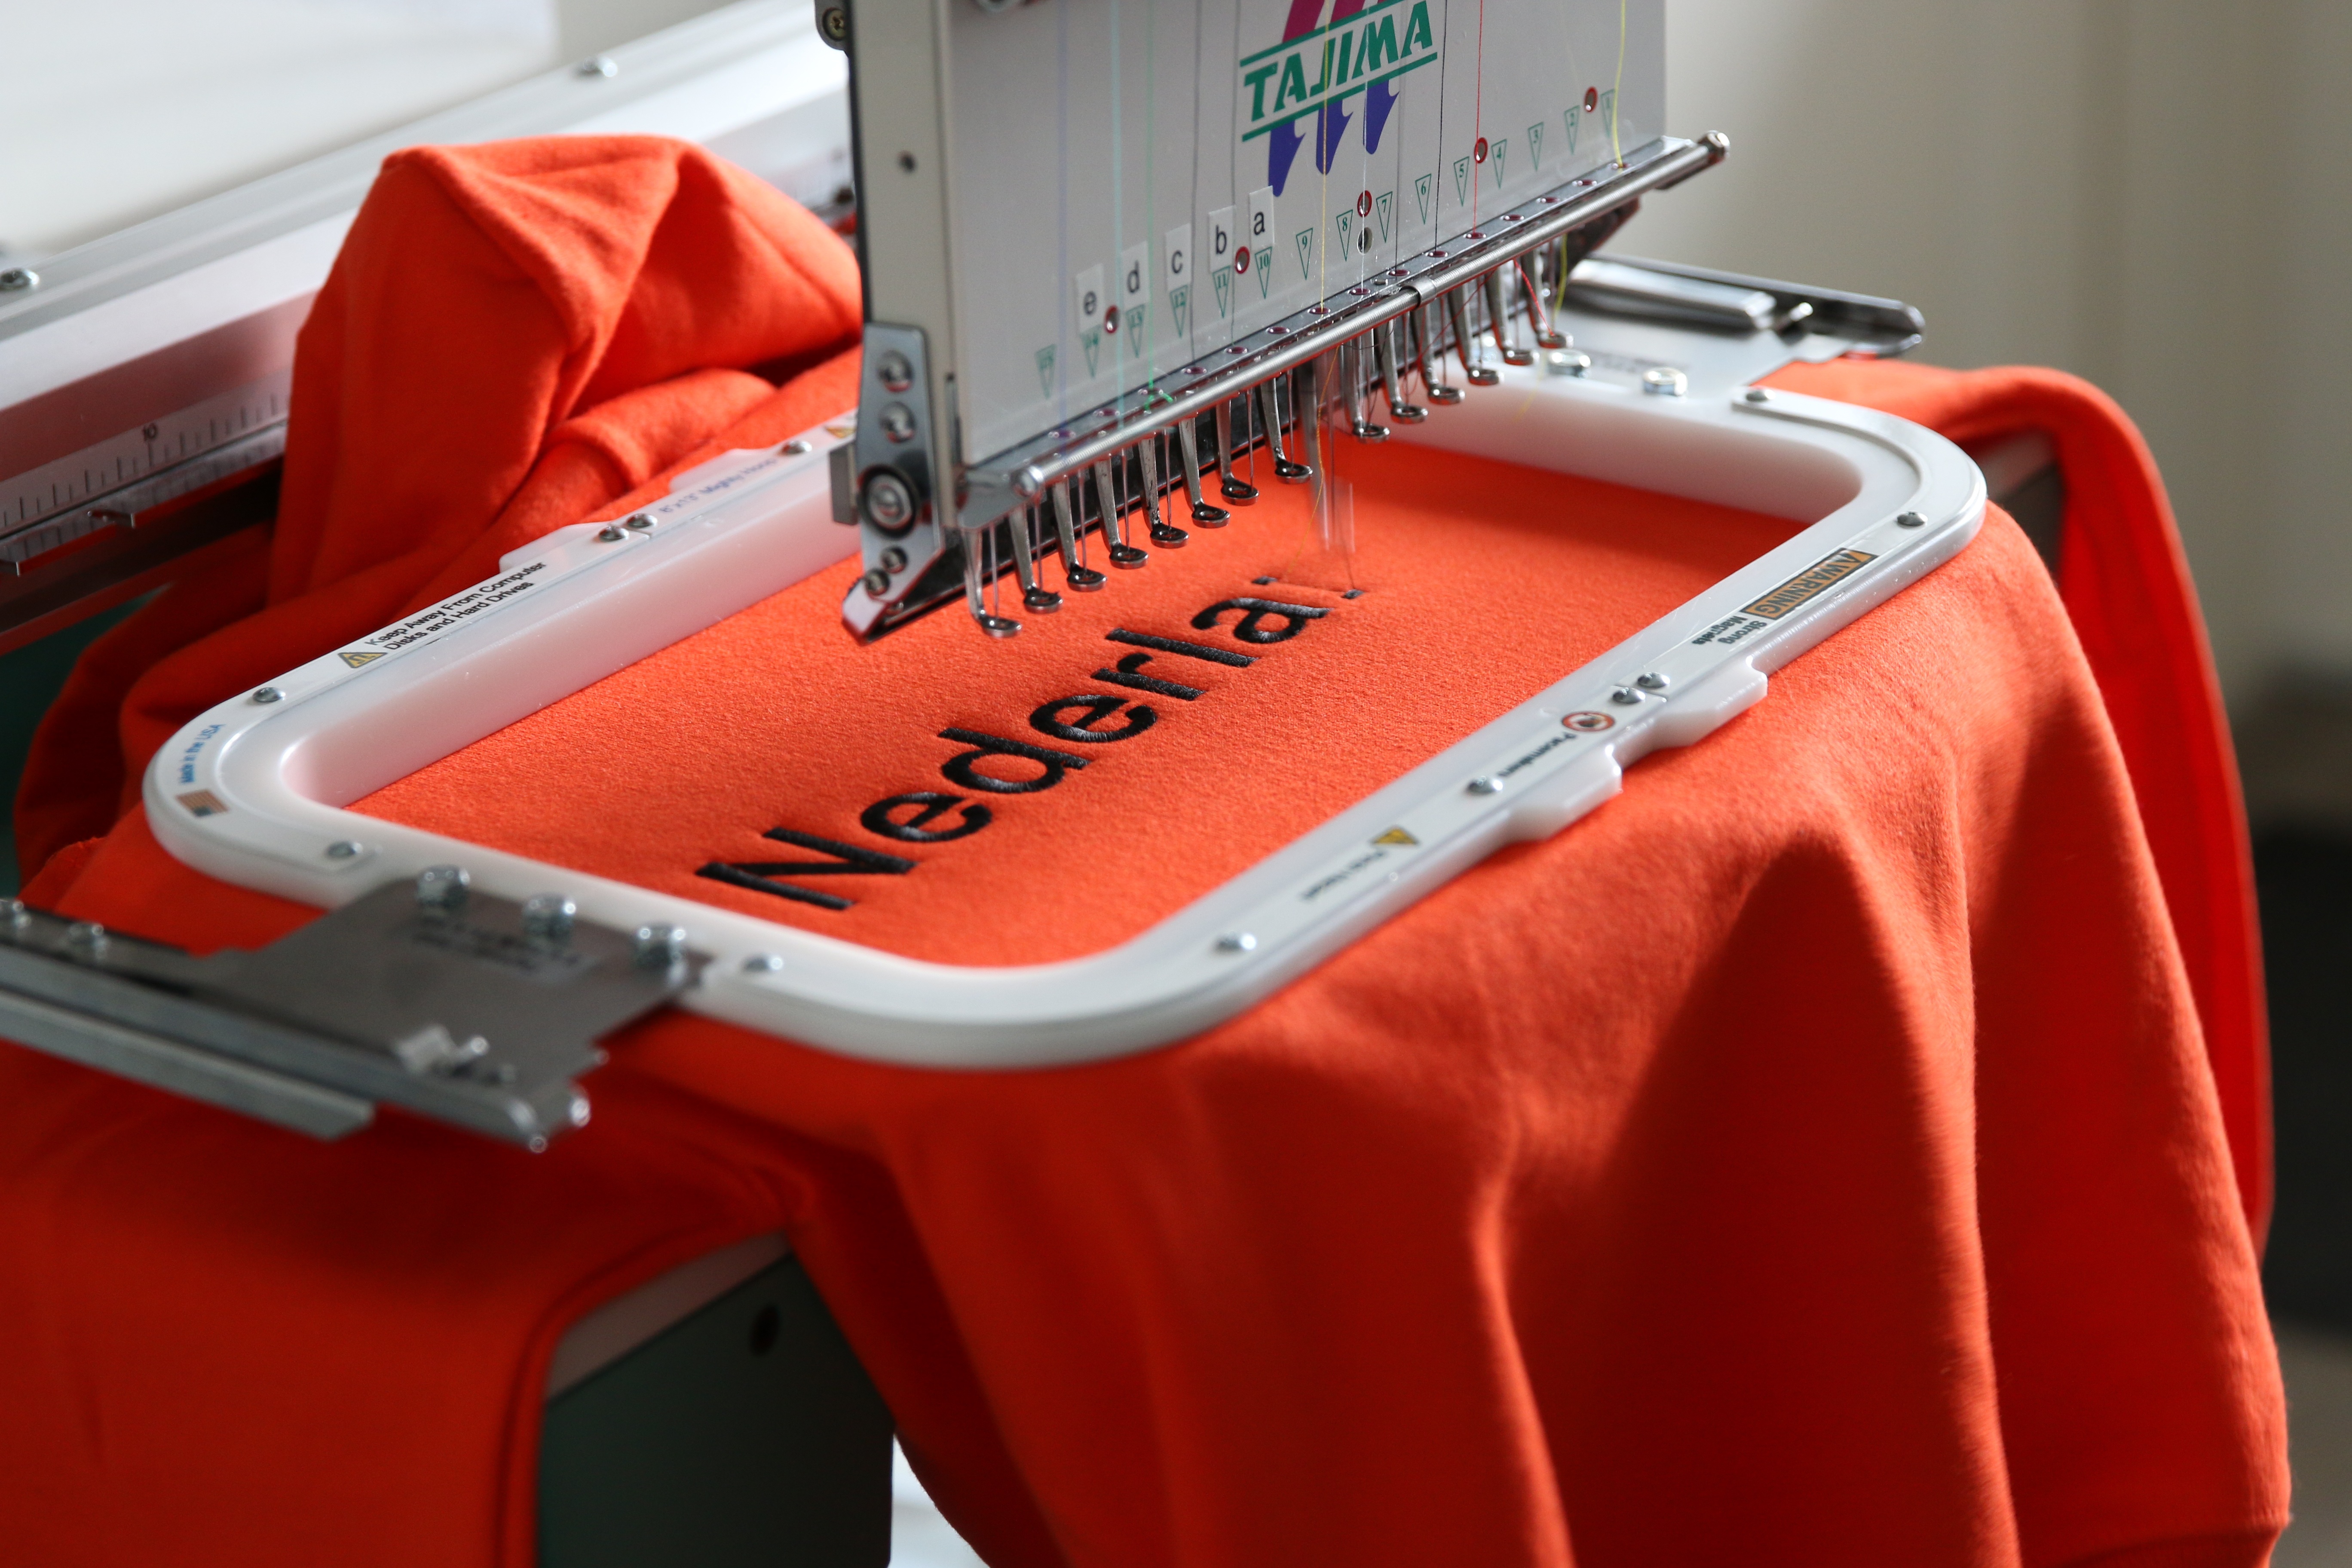
red, yarn, sweater, product, art, embroidery